Champion-Providence Mine

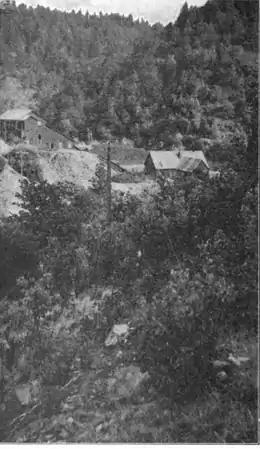
Mill and cyanide plant of the Champion-Providence Group

Champion-Providence Mine was a consolidation of two adjoining gold mines in Nevada City, California, subsequent to the California Gold Rush. After it became the Champion Group following annexation of additional adjacent mining concerns, it became one of the two most productive mining groups in the Nevada City Mining District, alongside the North Star Mine, which purchased it in 1911. The Champion-Providence Mine closed in 1920.